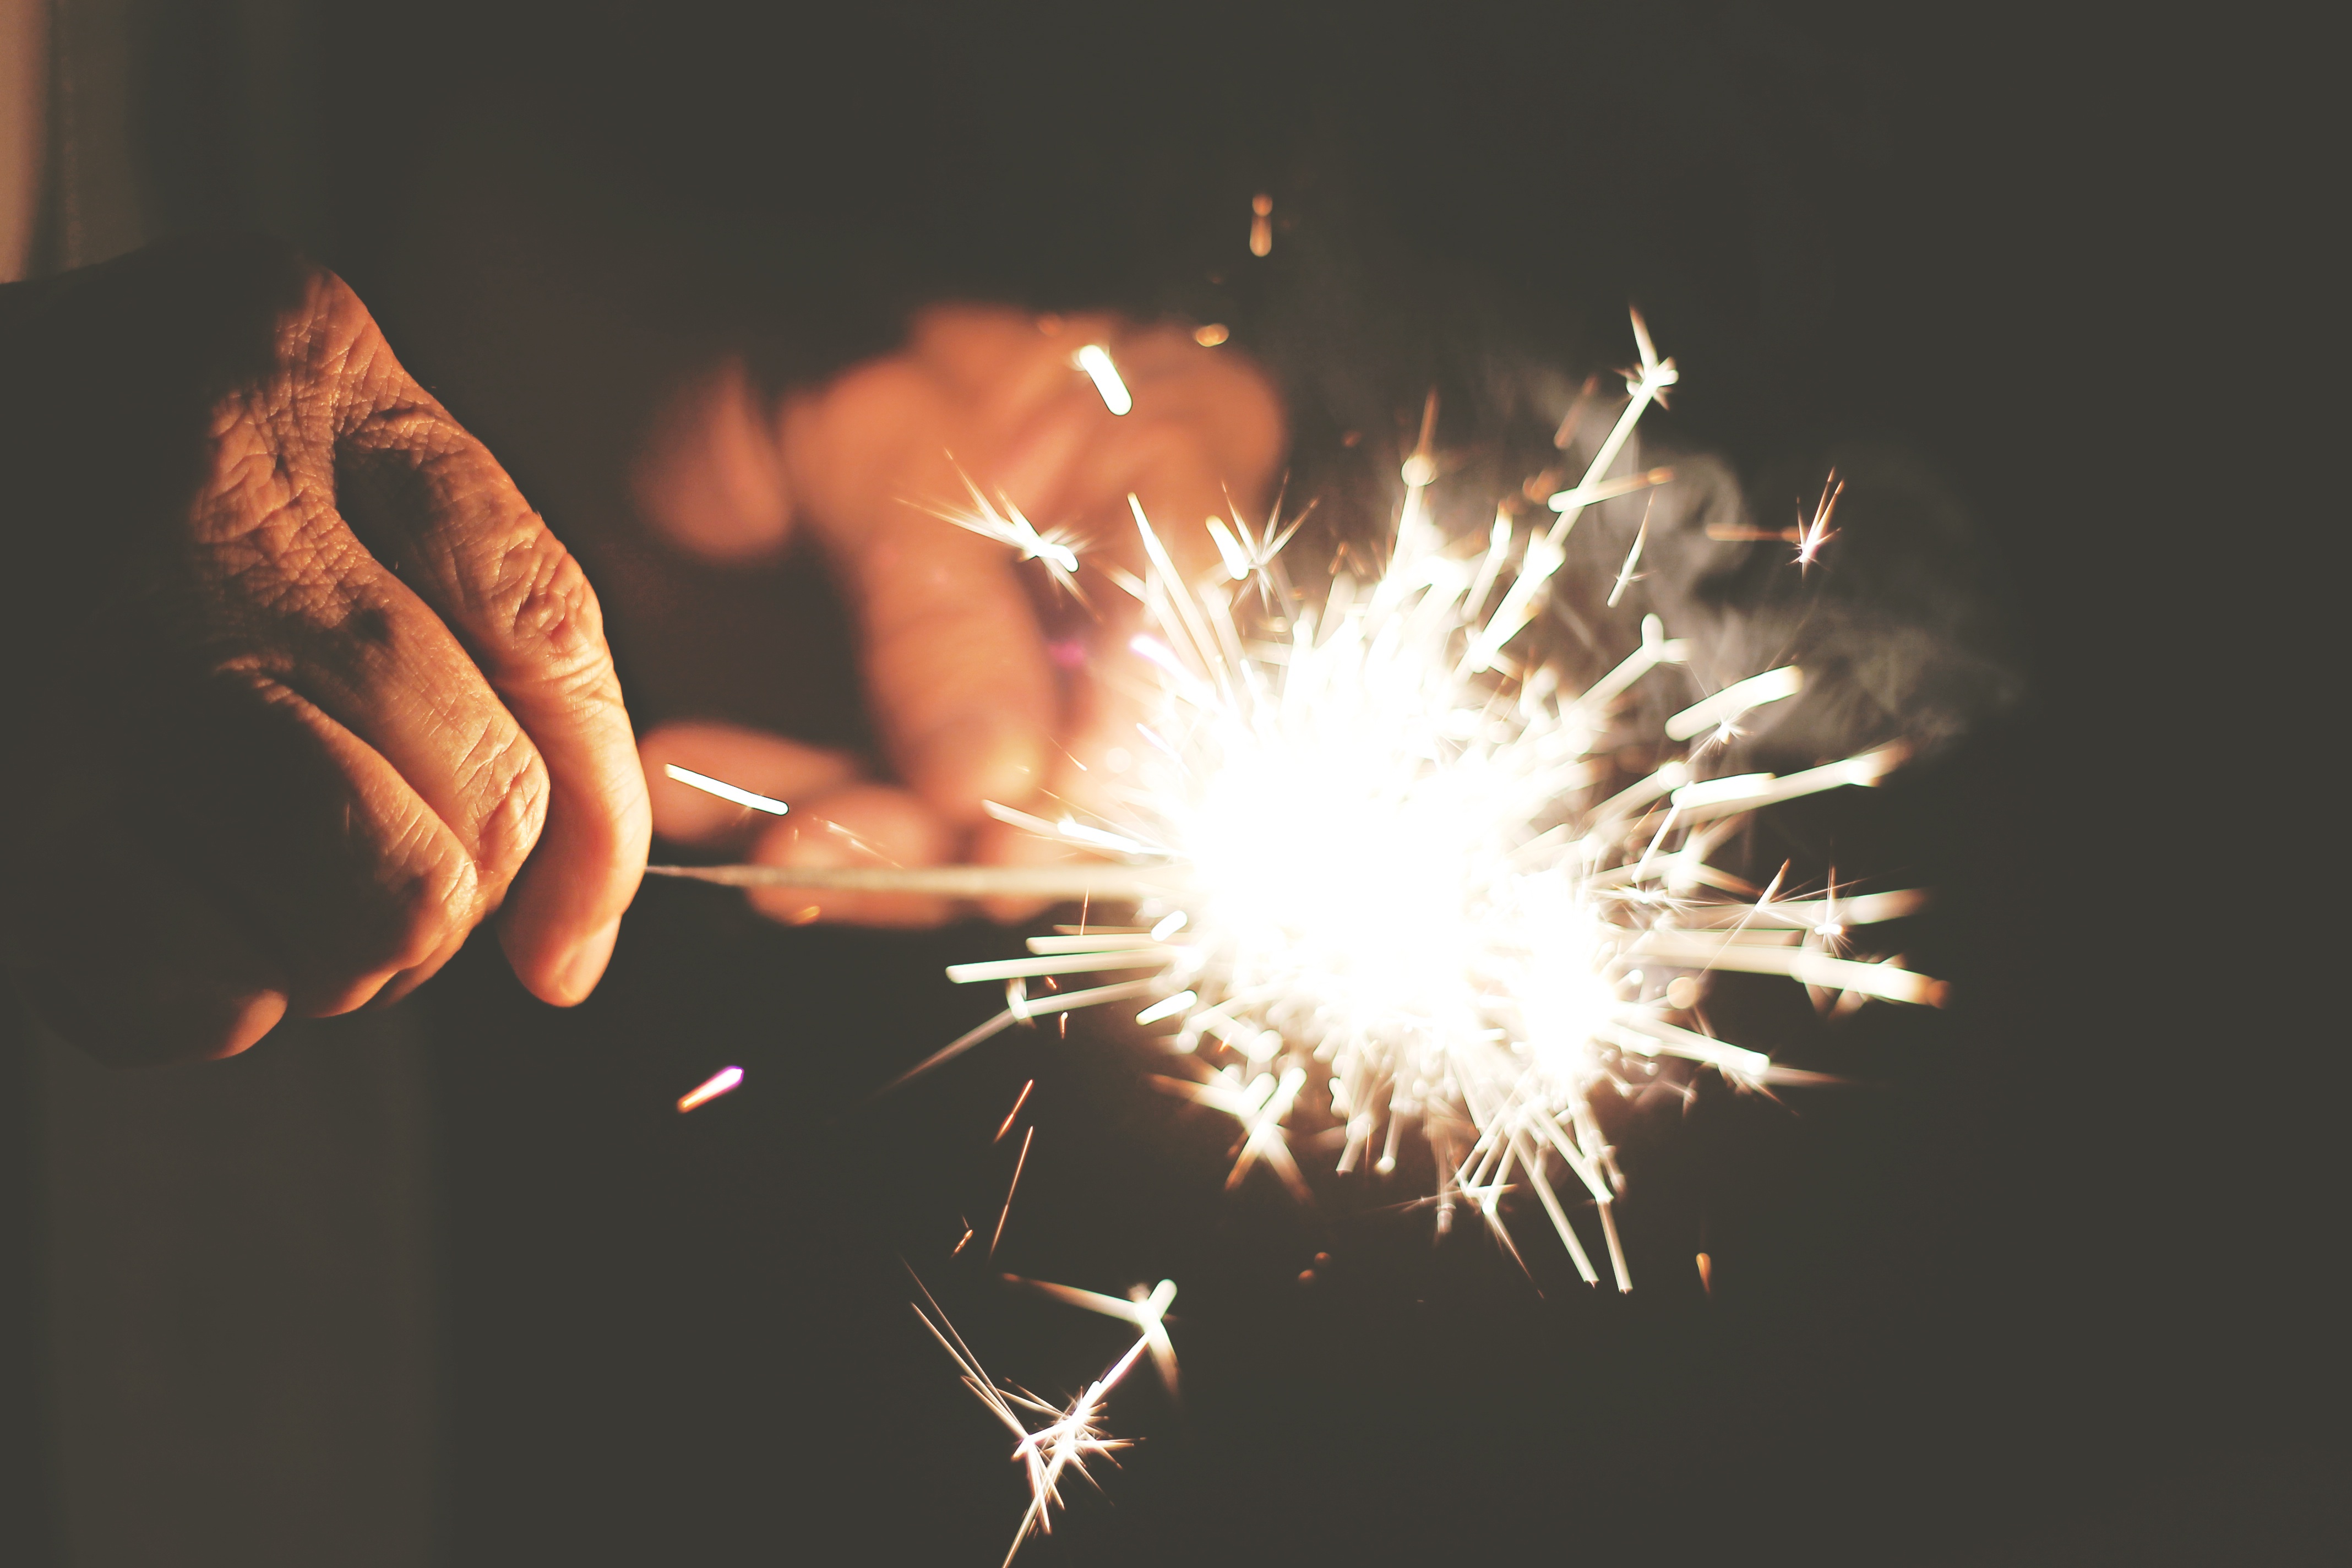
light, flower, sparkler, firework, spark, celebration, darkness, lighting